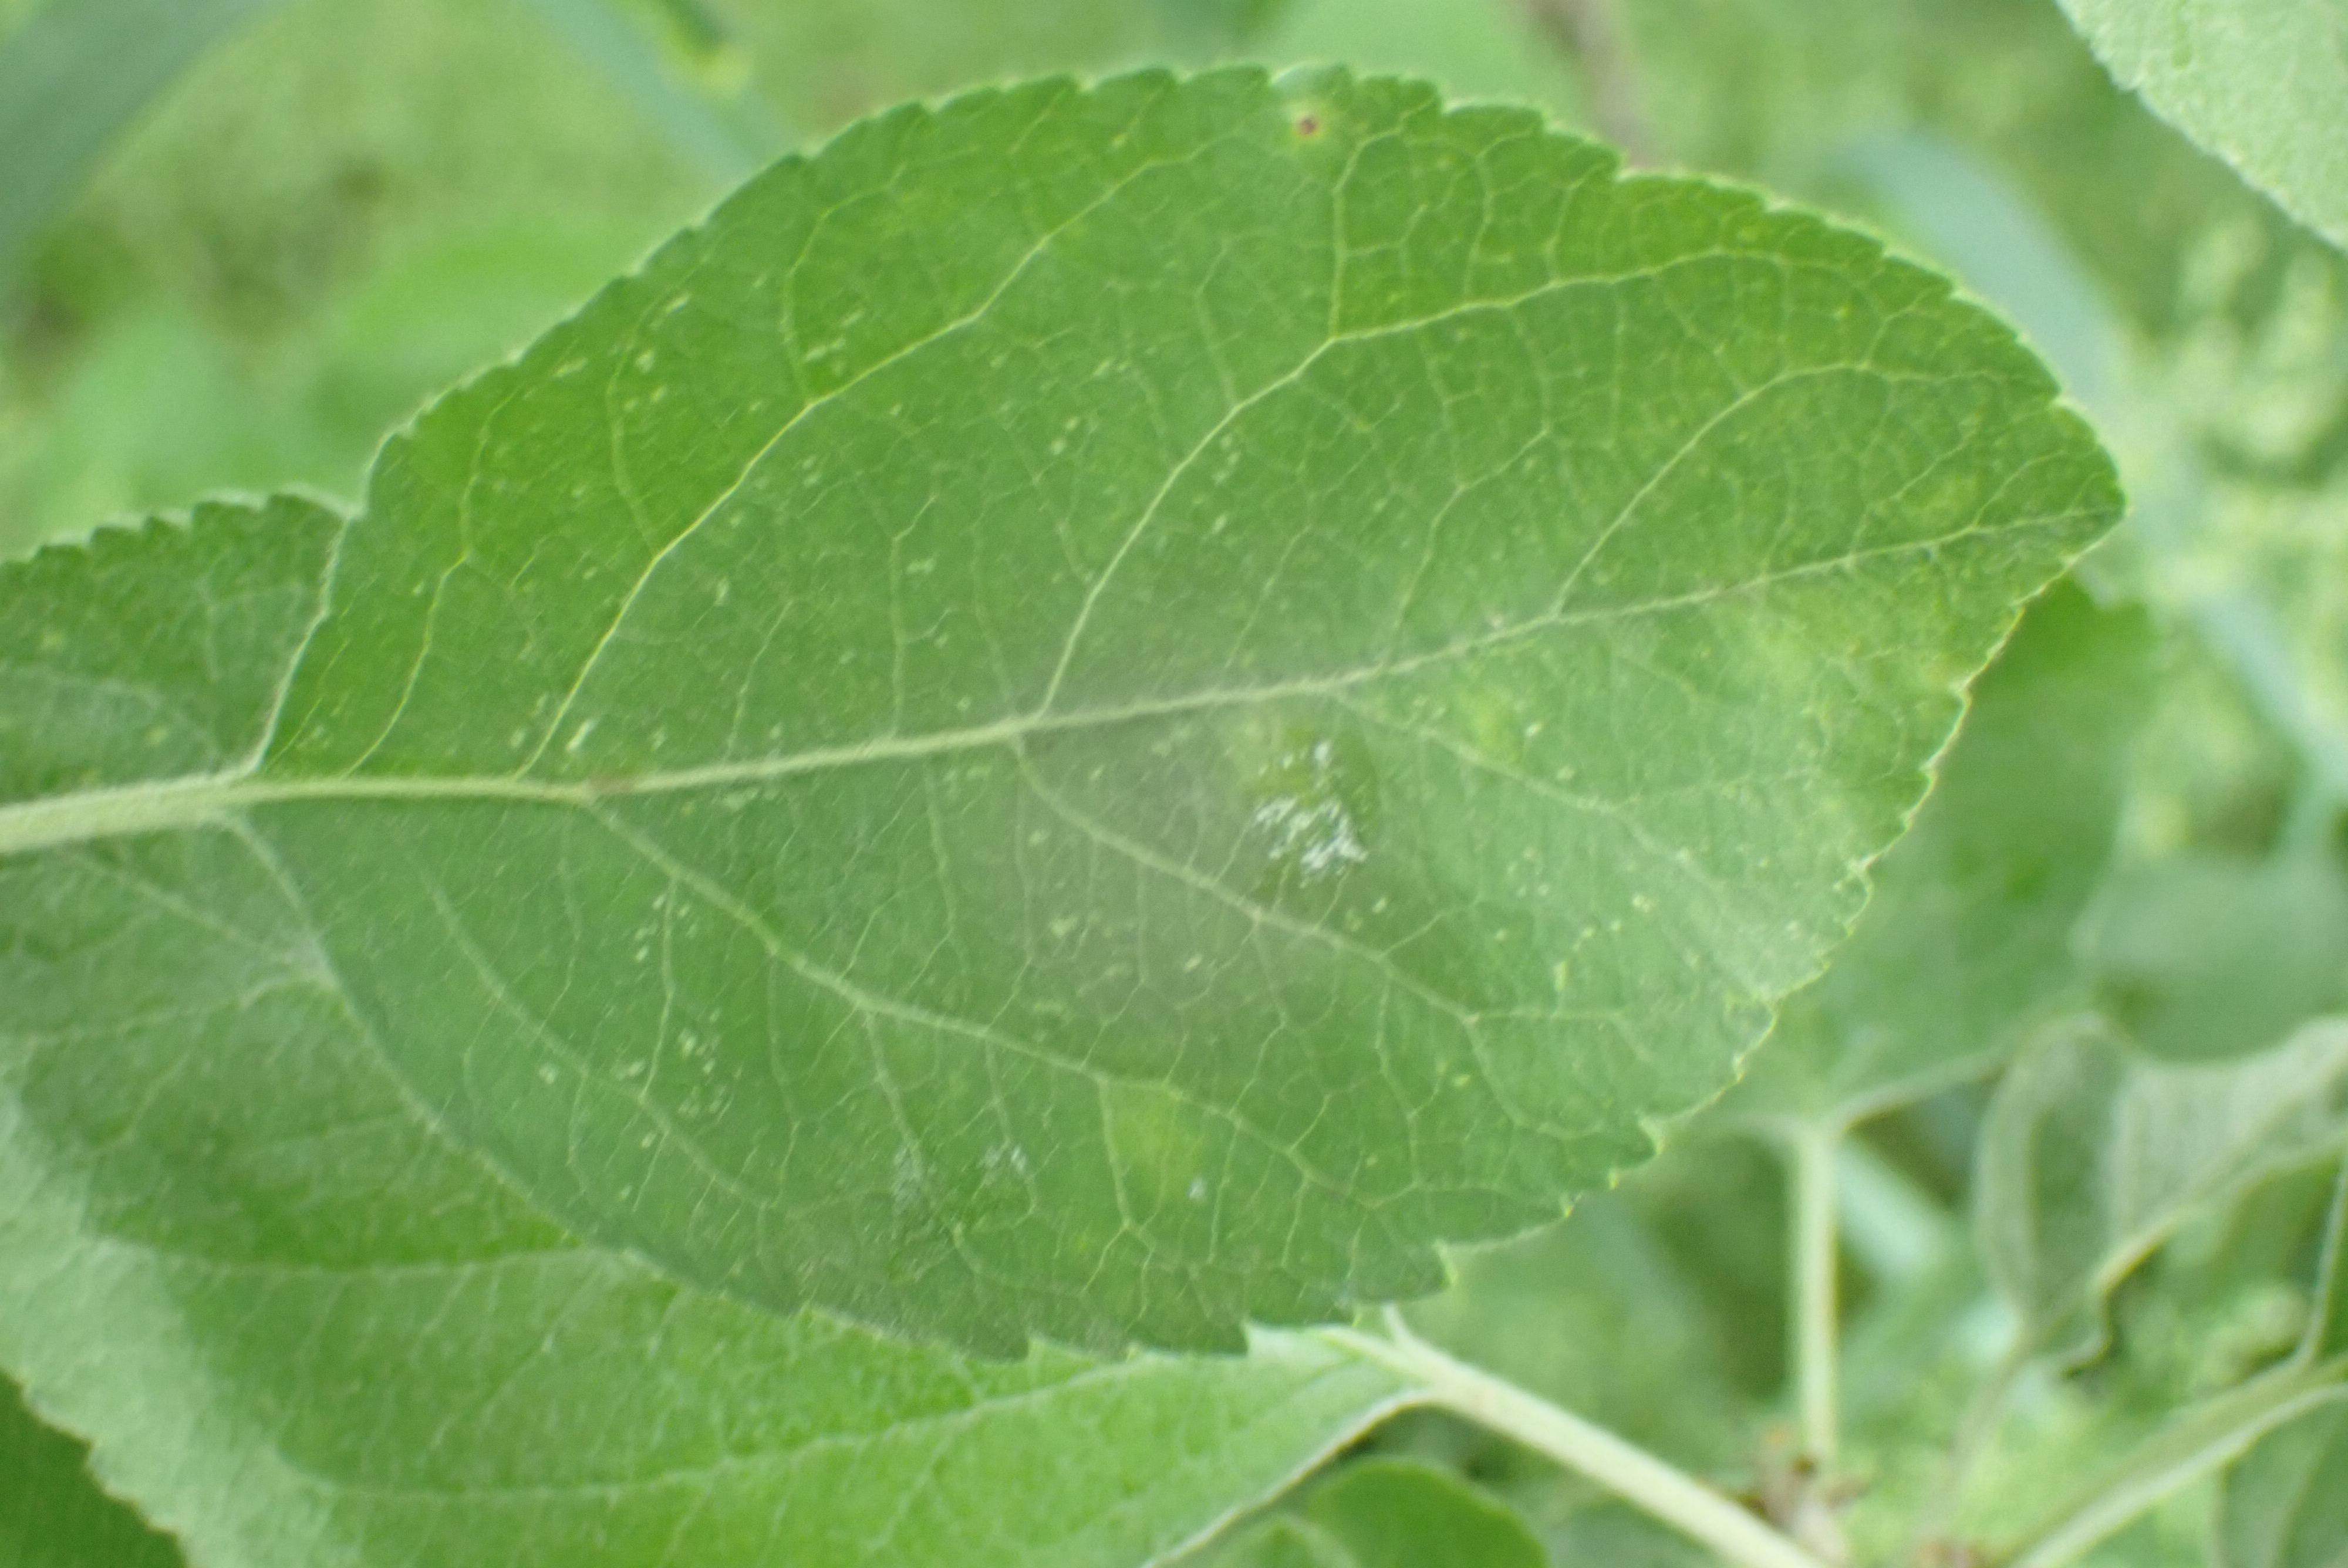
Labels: scab